McMurray Formation

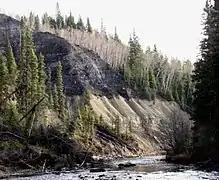
Outcrop of the McMurray Formation (black and dark grey) and underlying Waterways Formation (tan) on the Steepbank River.

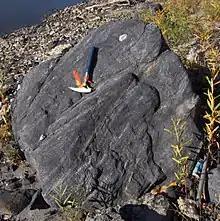
A boulder of McMurray Formation oil sand near the Athabasca River north of Fort McMurray.

The McMurray Formation outcrops along the Athabasca and Clearwater Rivers and their tributaries near Fort McMurray in the Athabasca Oil Sands of northeastern Alberta, where it averages about thick. It thins eastward into Saskatchewan where, in most areas, it is devoid of bitumen. It has been removed by erosion north of the Athabasca Oil Sands area.